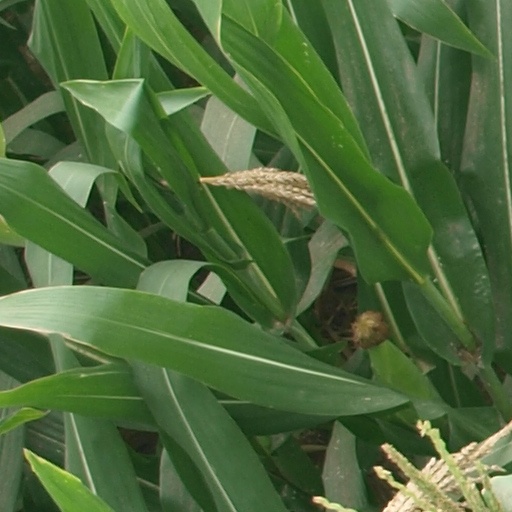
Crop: maize; corn